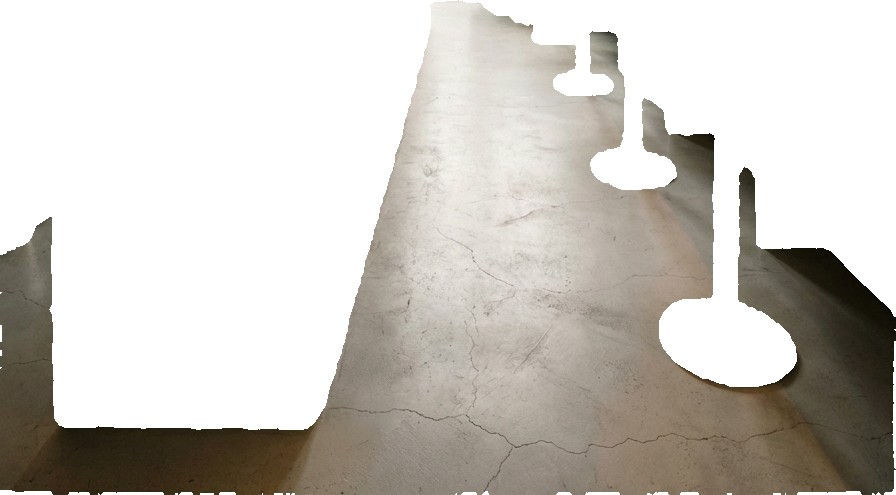
Surface category: floors